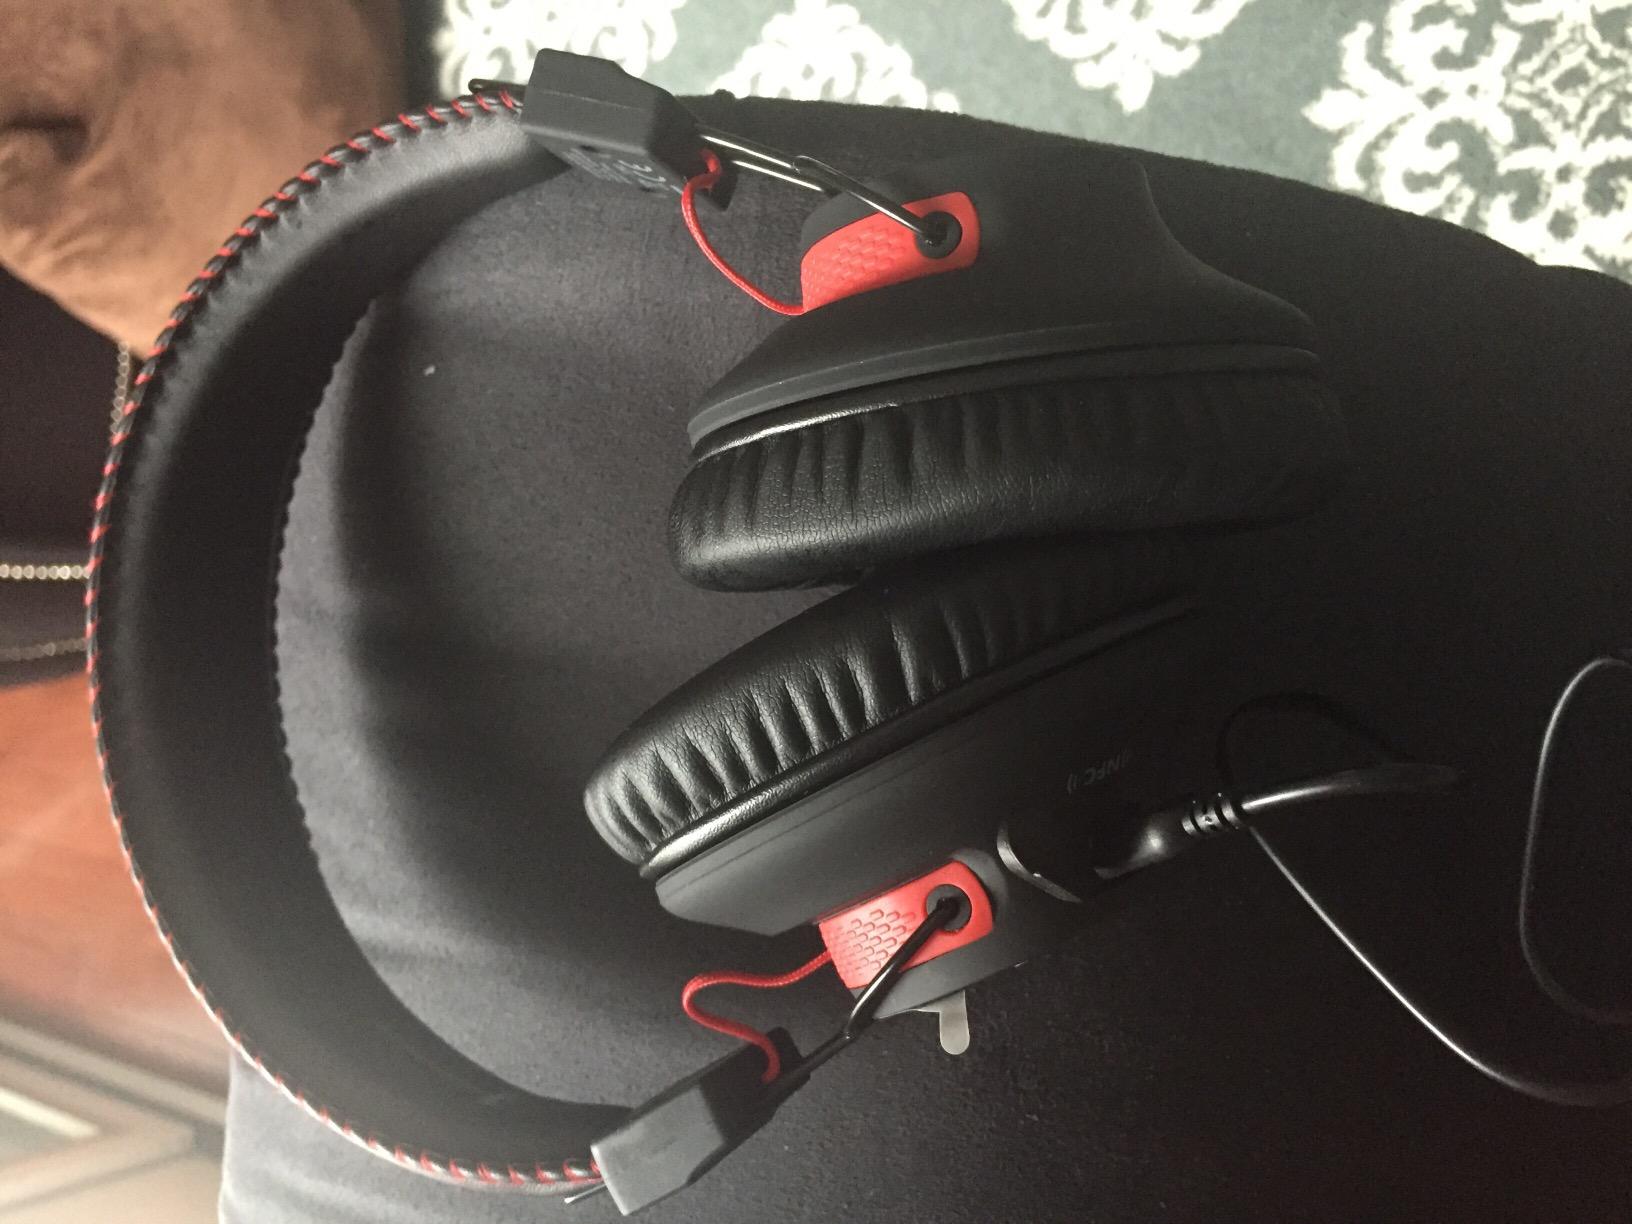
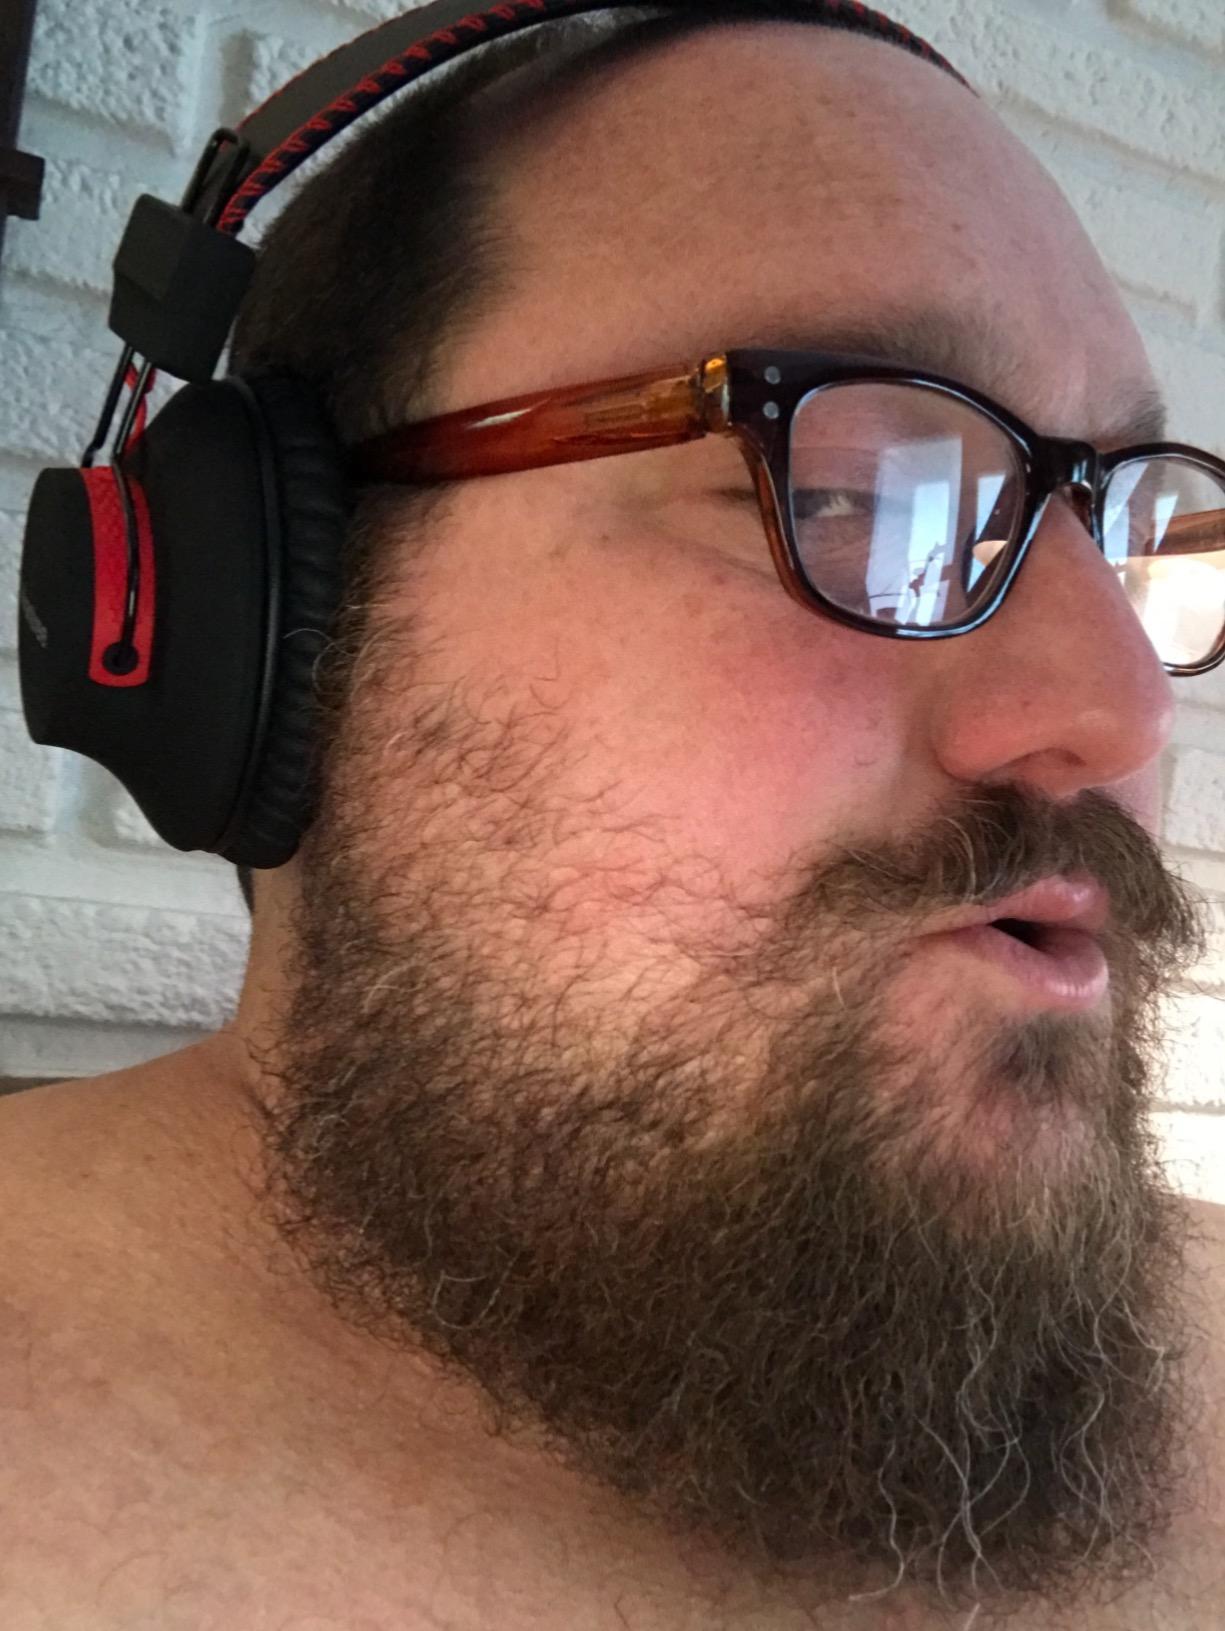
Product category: headphones
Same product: yes